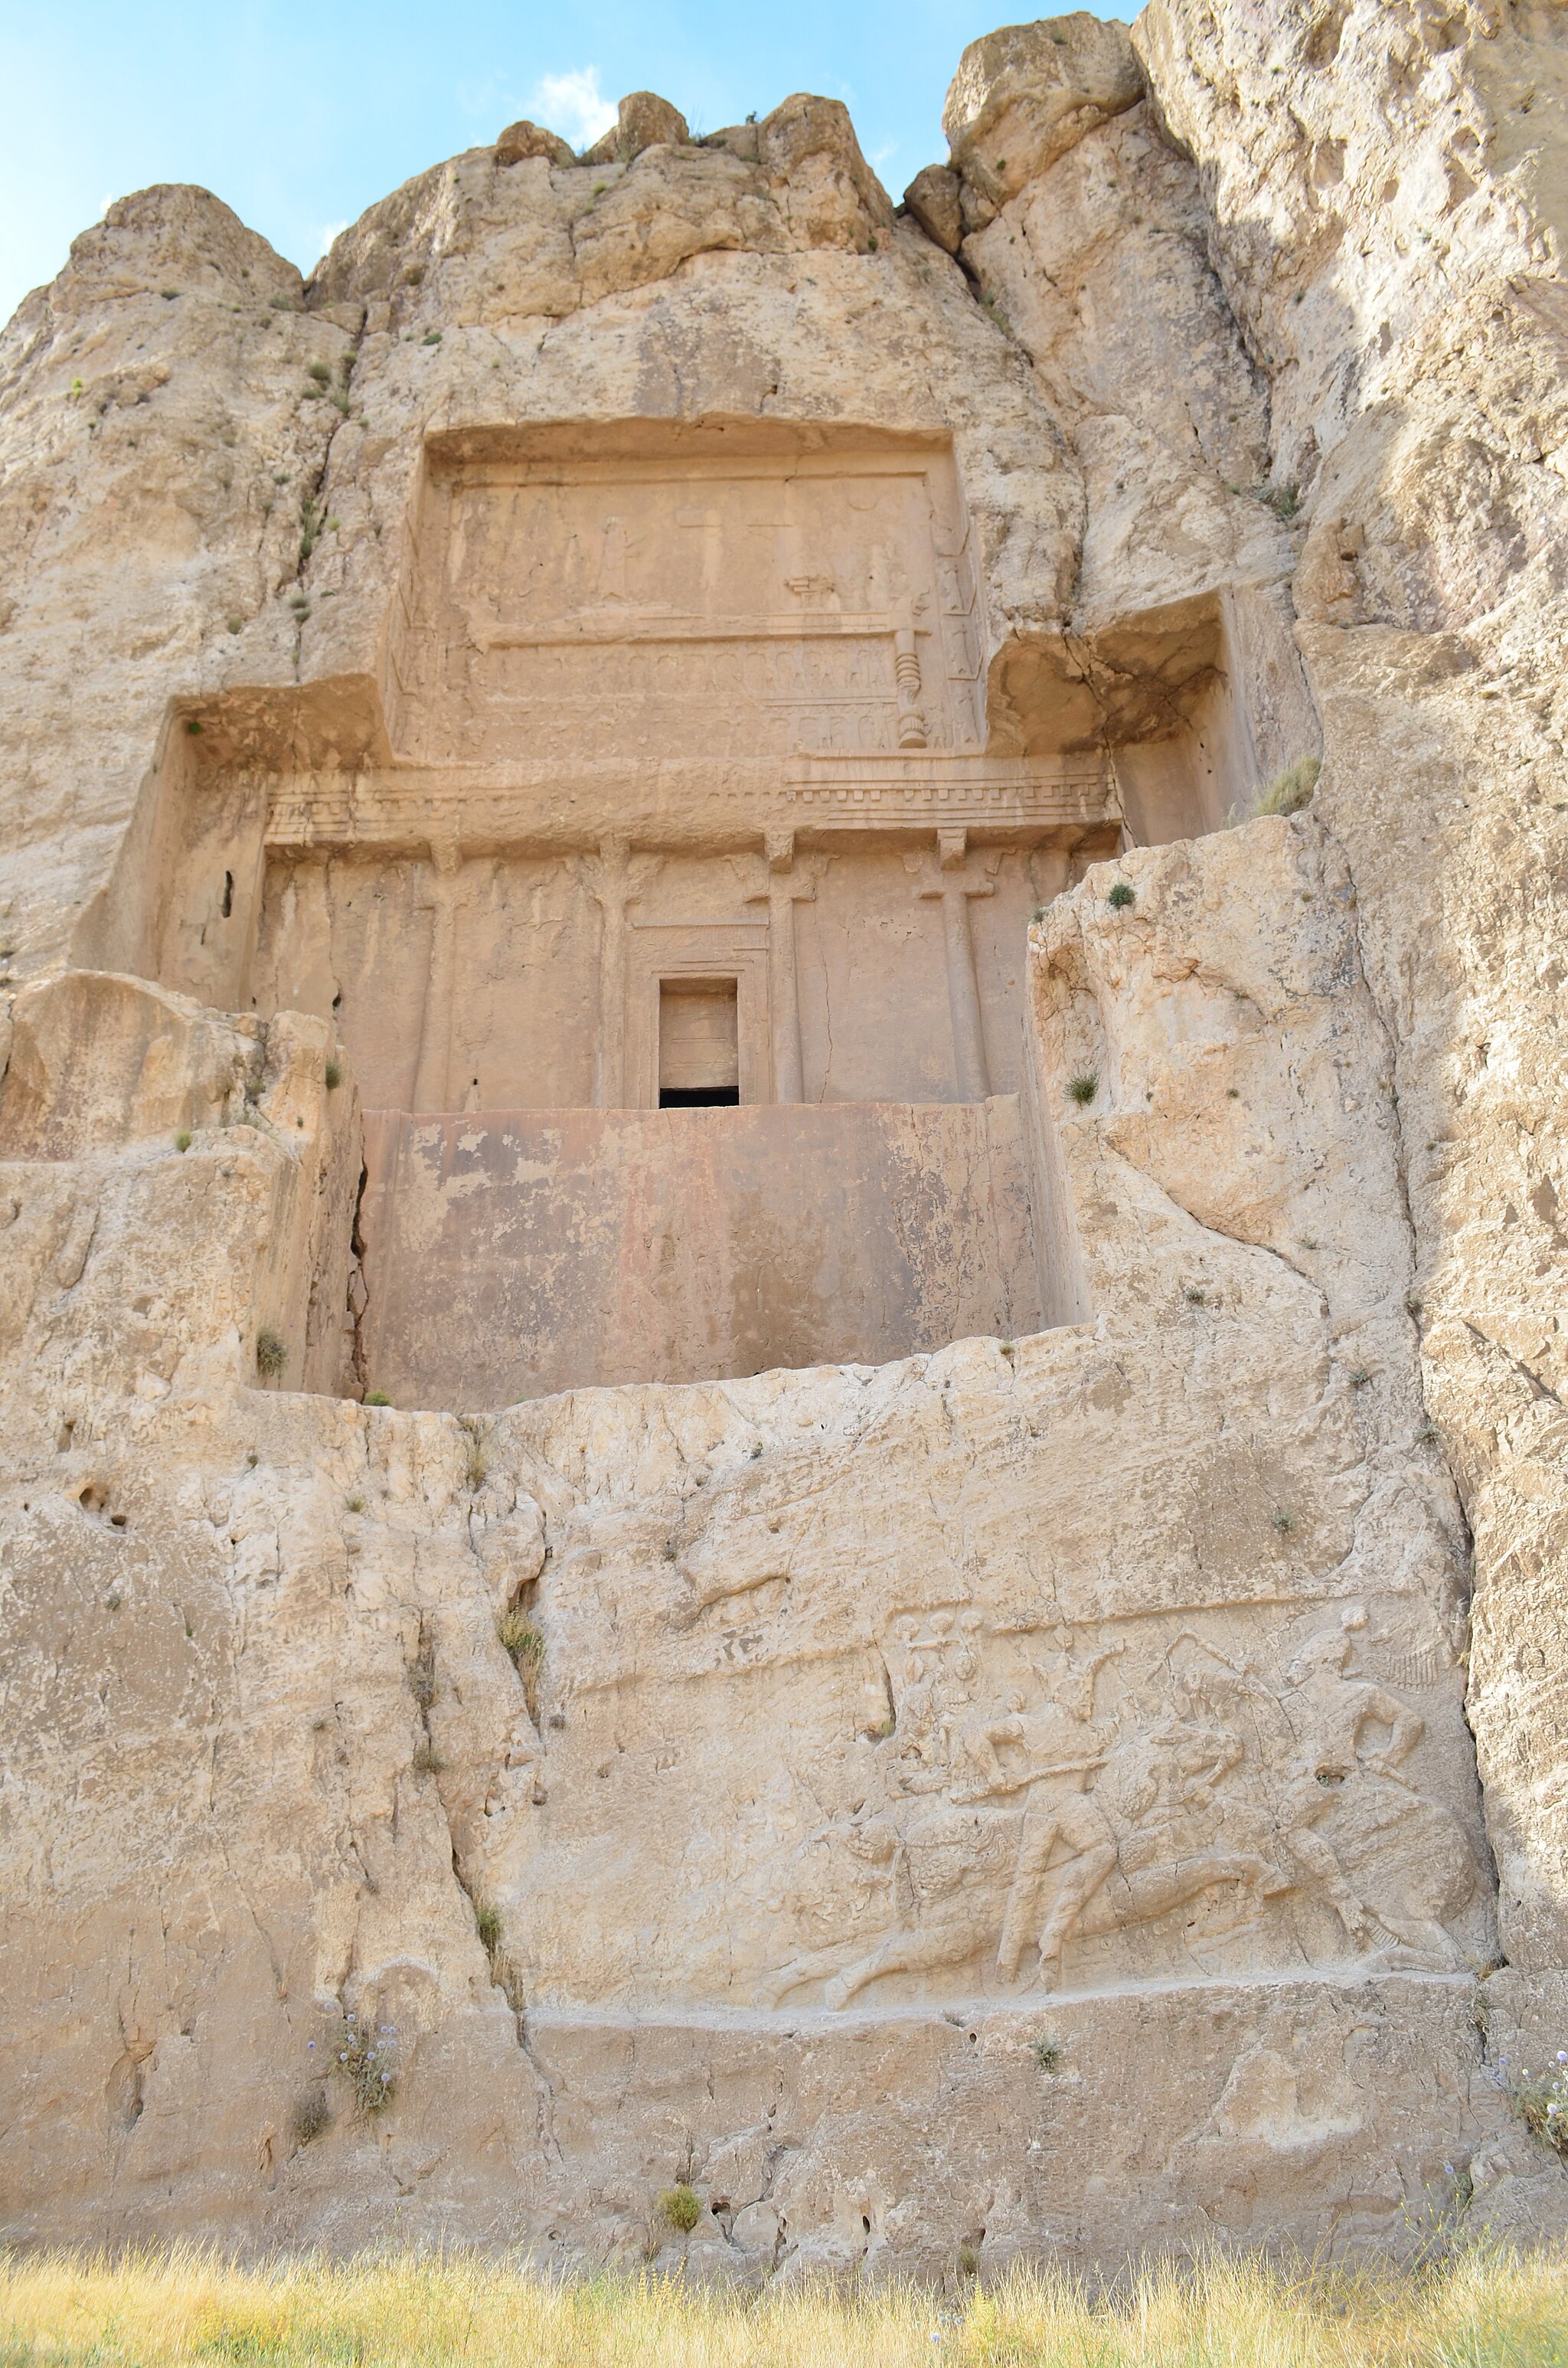
Title: Naqshe Rostam Darafsh Ordibehesht 93 (22)
Description: Naqsh-e Rustam
Date: 2014-05-05 16:38:46
Categories: GFDL, Taken with Nikon D5100, Tomb of Darius II, License migration redundant, Relief of equestrian combat of Shapur II, Self-published work, Photos by Darafsh Kaviyani